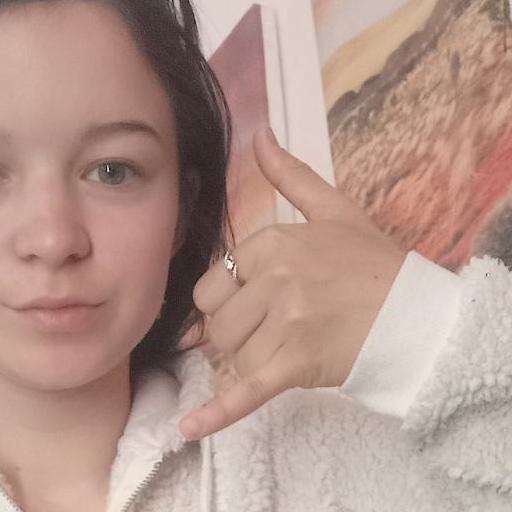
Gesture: call